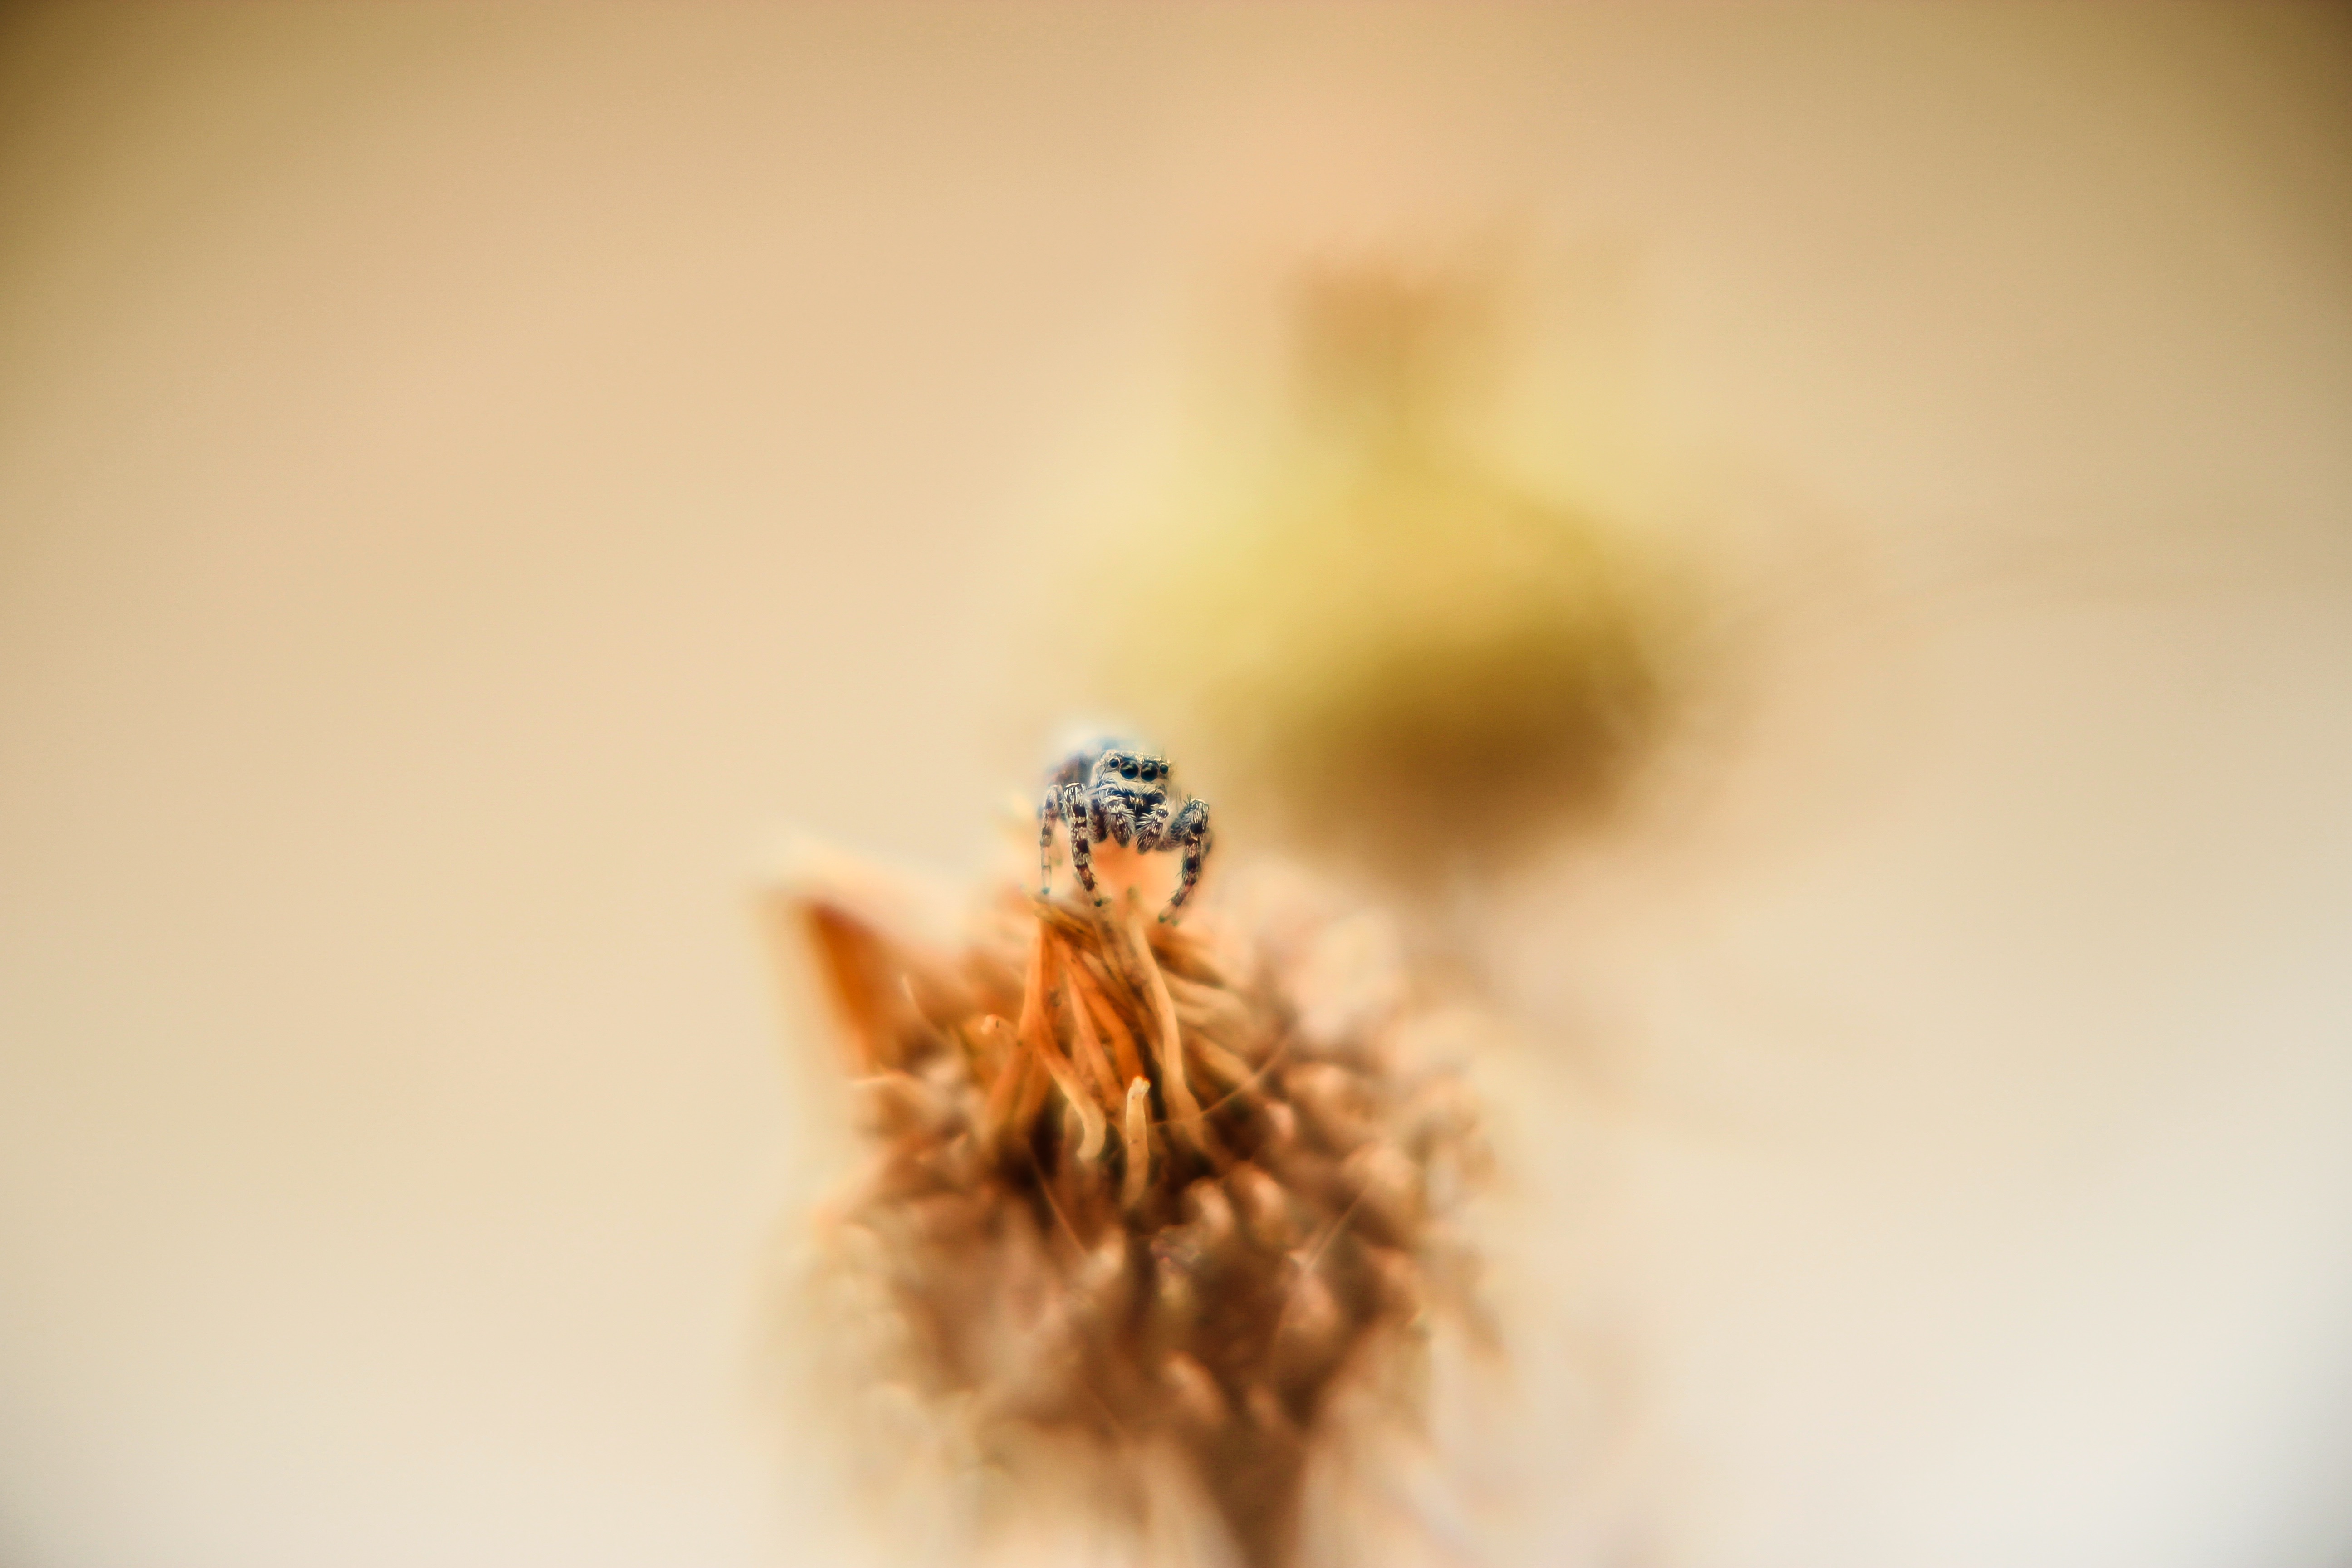
hand, blur, photography, leaf, flower, color, insect, macro, yellow, invertebrate, close up, spider, macro photography